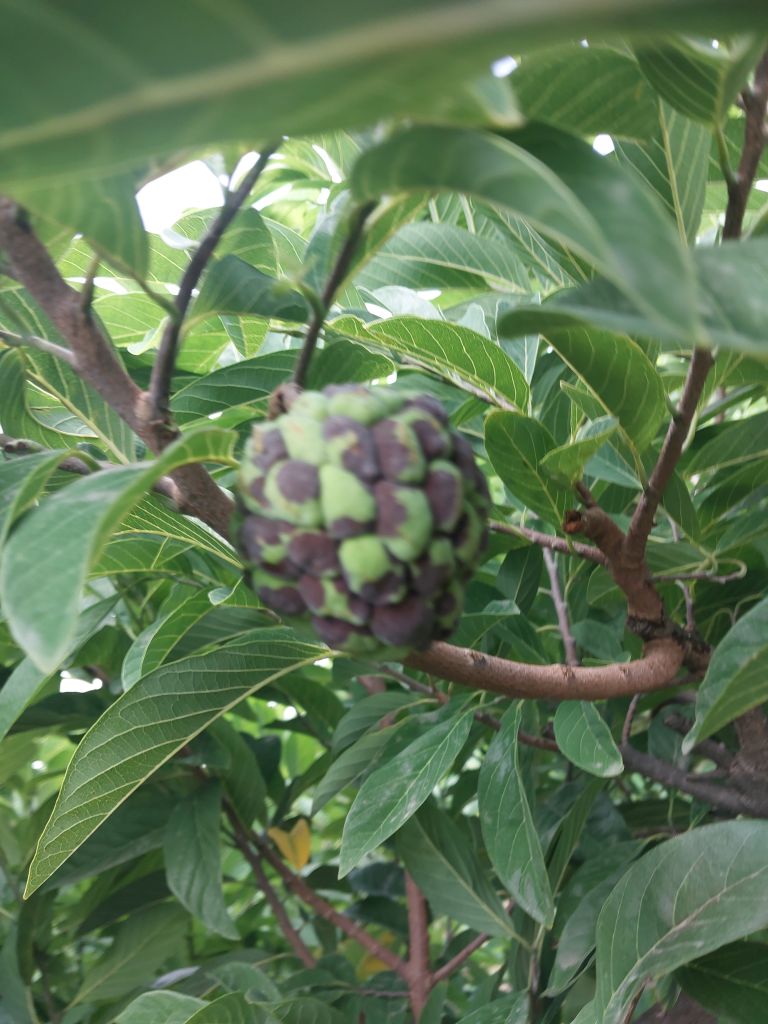
Disease label: Diplodia Rot